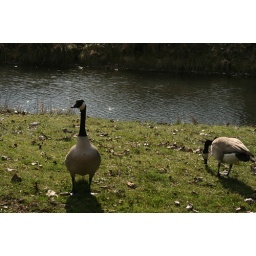
This couple were just standing by the side of the walking path in a park. They were very friendly.